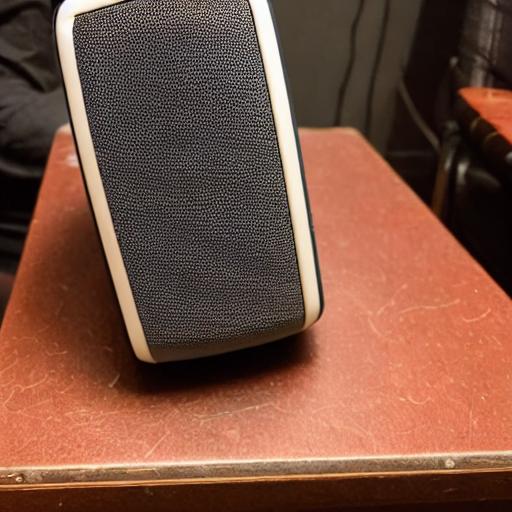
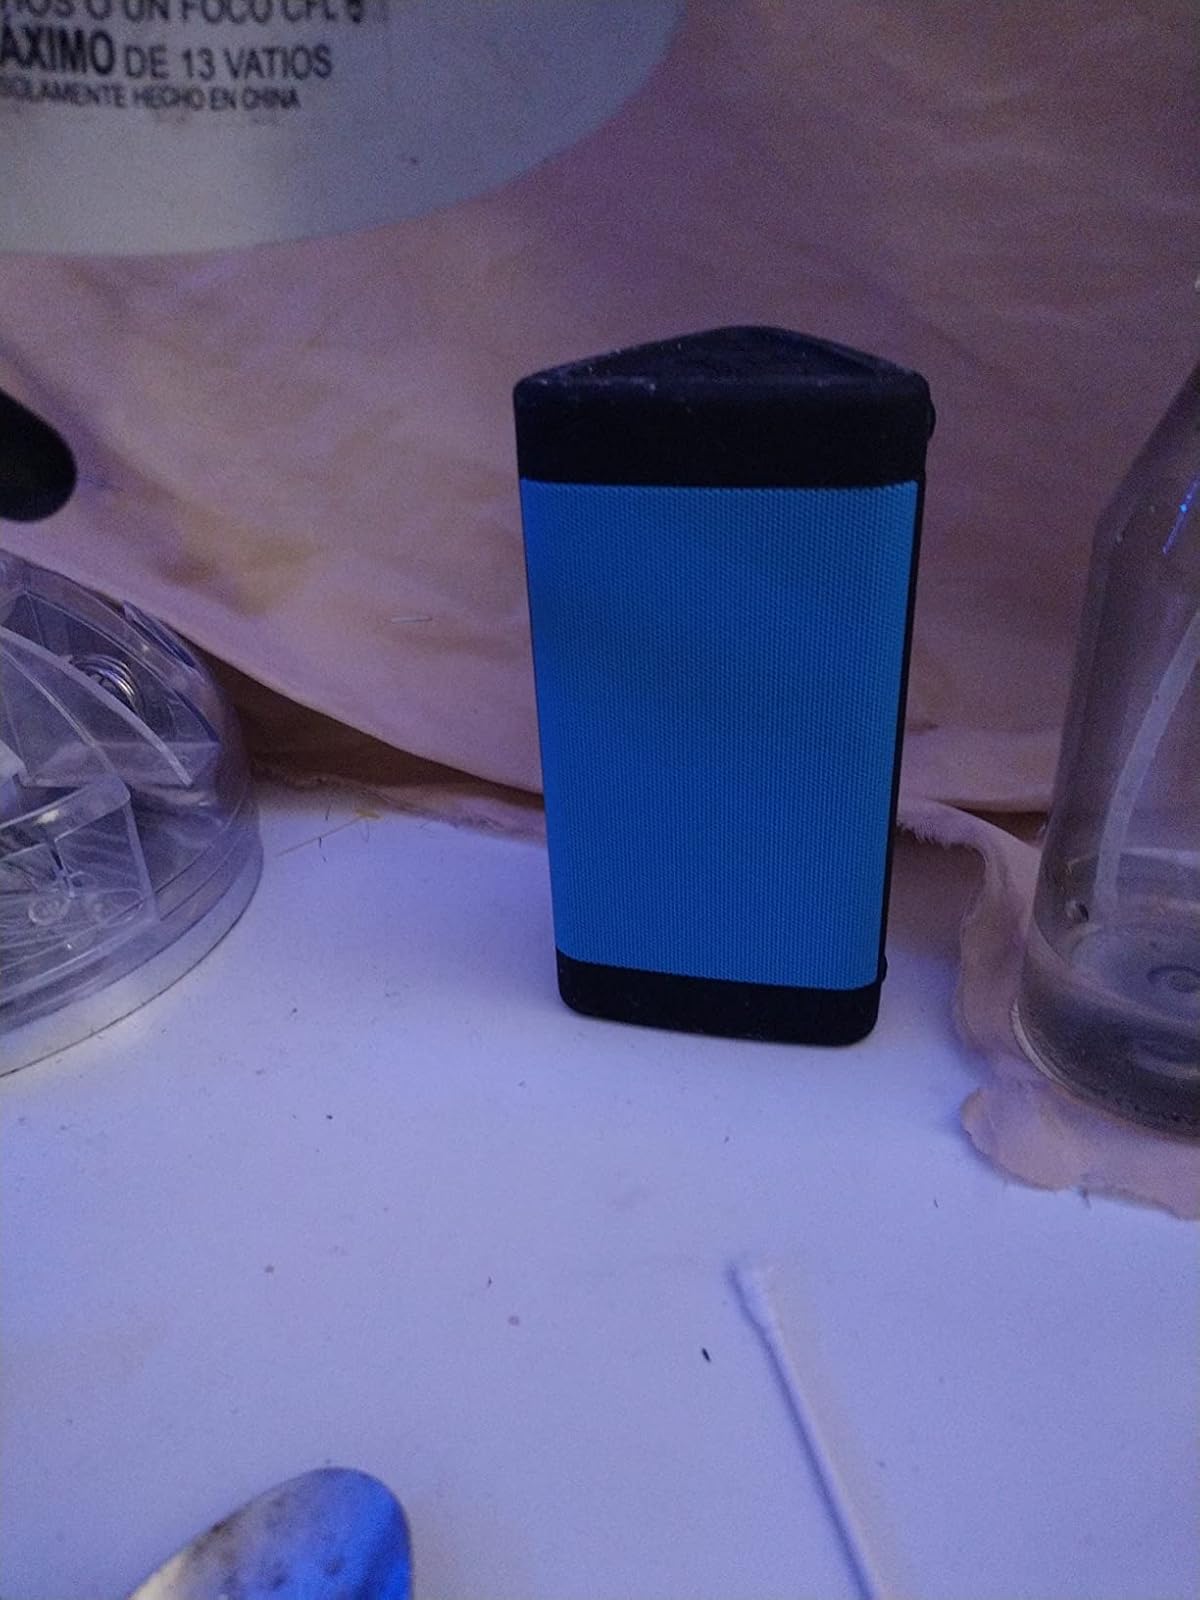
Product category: speaker
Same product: no